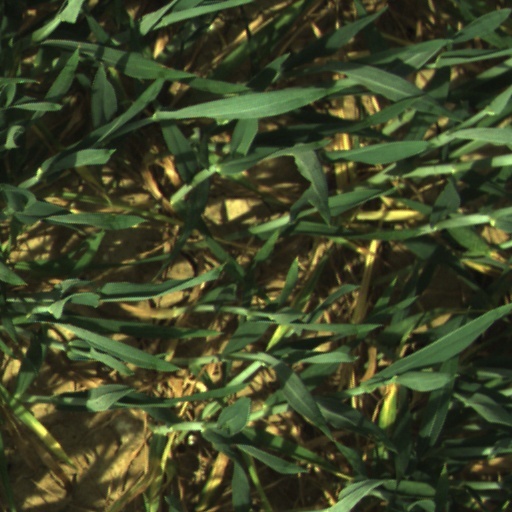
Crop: wheat